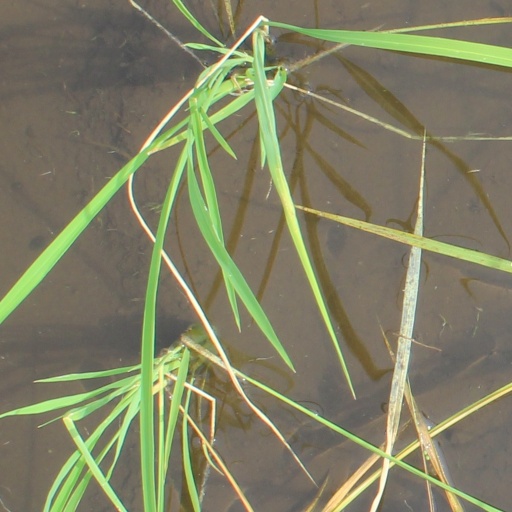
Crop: rice